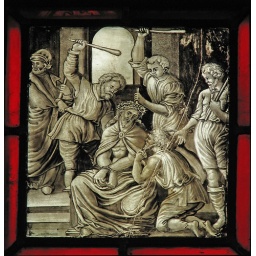
Flemish glass in the west window at St Peter's Cassington